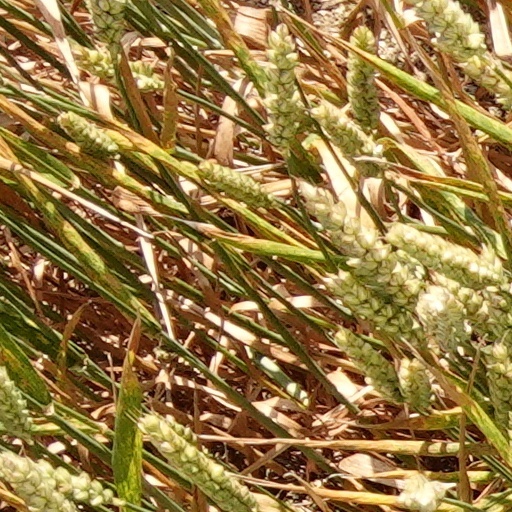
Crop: wheat